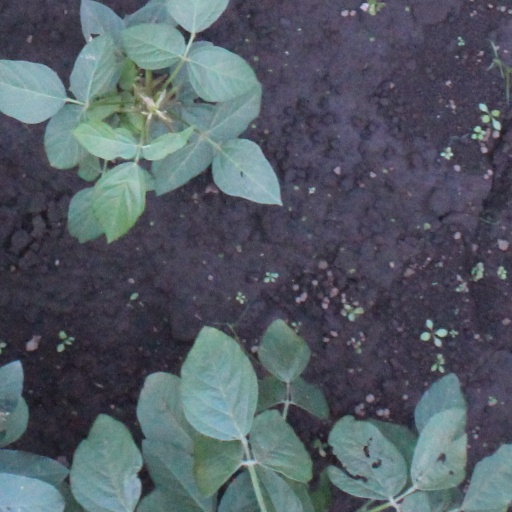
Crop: soybean